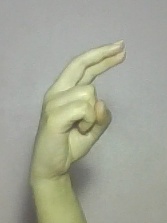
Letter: zay